Rasul Barrage

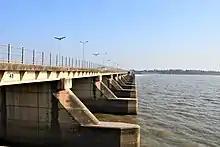
Rasul Barrage at River Jhelum

Rasul Barrage has a discharge capacity of 24070 cubic meter per second. Water is diverted from this point to Chenab River at Qadirabad through Rasul-Qadirabad link canal, then ultimately transferred to Sulemanki Barrage on the Sutlej River. Rasul-Qadirabad link canal has the second largest water discharge capacity after Chashma-Jhelum link canal. It has 538-m³/s discharge capacity while Chashma-Jhelum link canal has 615-m³/s capacity. Lower Jhelum Canal, with a discharge capacity of 5280 cusecs also emanates from river Jhelum at this barrage.